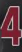
Number: 4